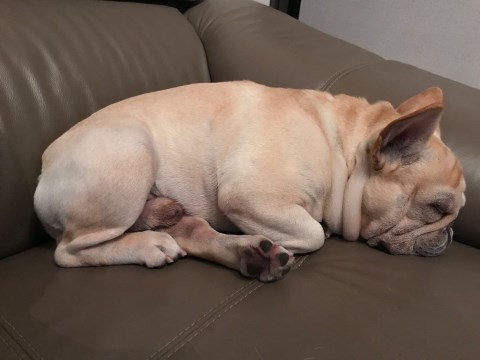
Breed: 1121-n000002-French_bulldog